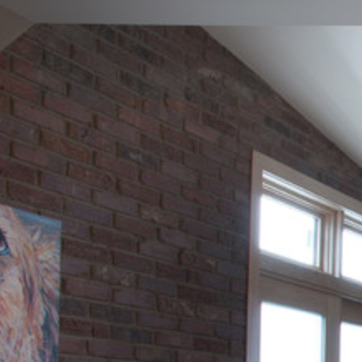
Material: brick